Xavier Romero Frías

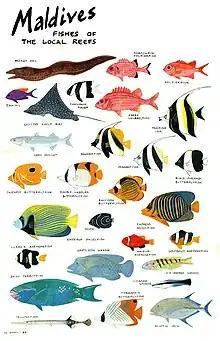
Fishes of Maldives

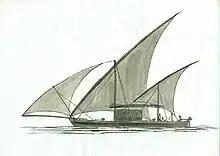
Boat of Maldives

Xavier Romero Frías (born 1954) is a Spanish writer and scholar. He lived among the Maldivians over a 13-year period. His present residence is in Bangkok, Thailand.